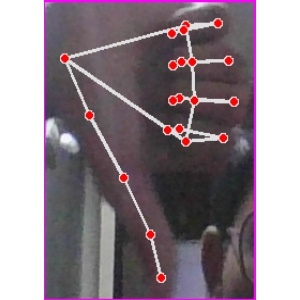
अक्षर: फ